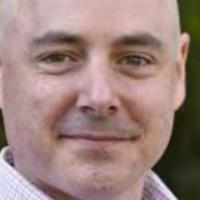
Age group: age 31-40